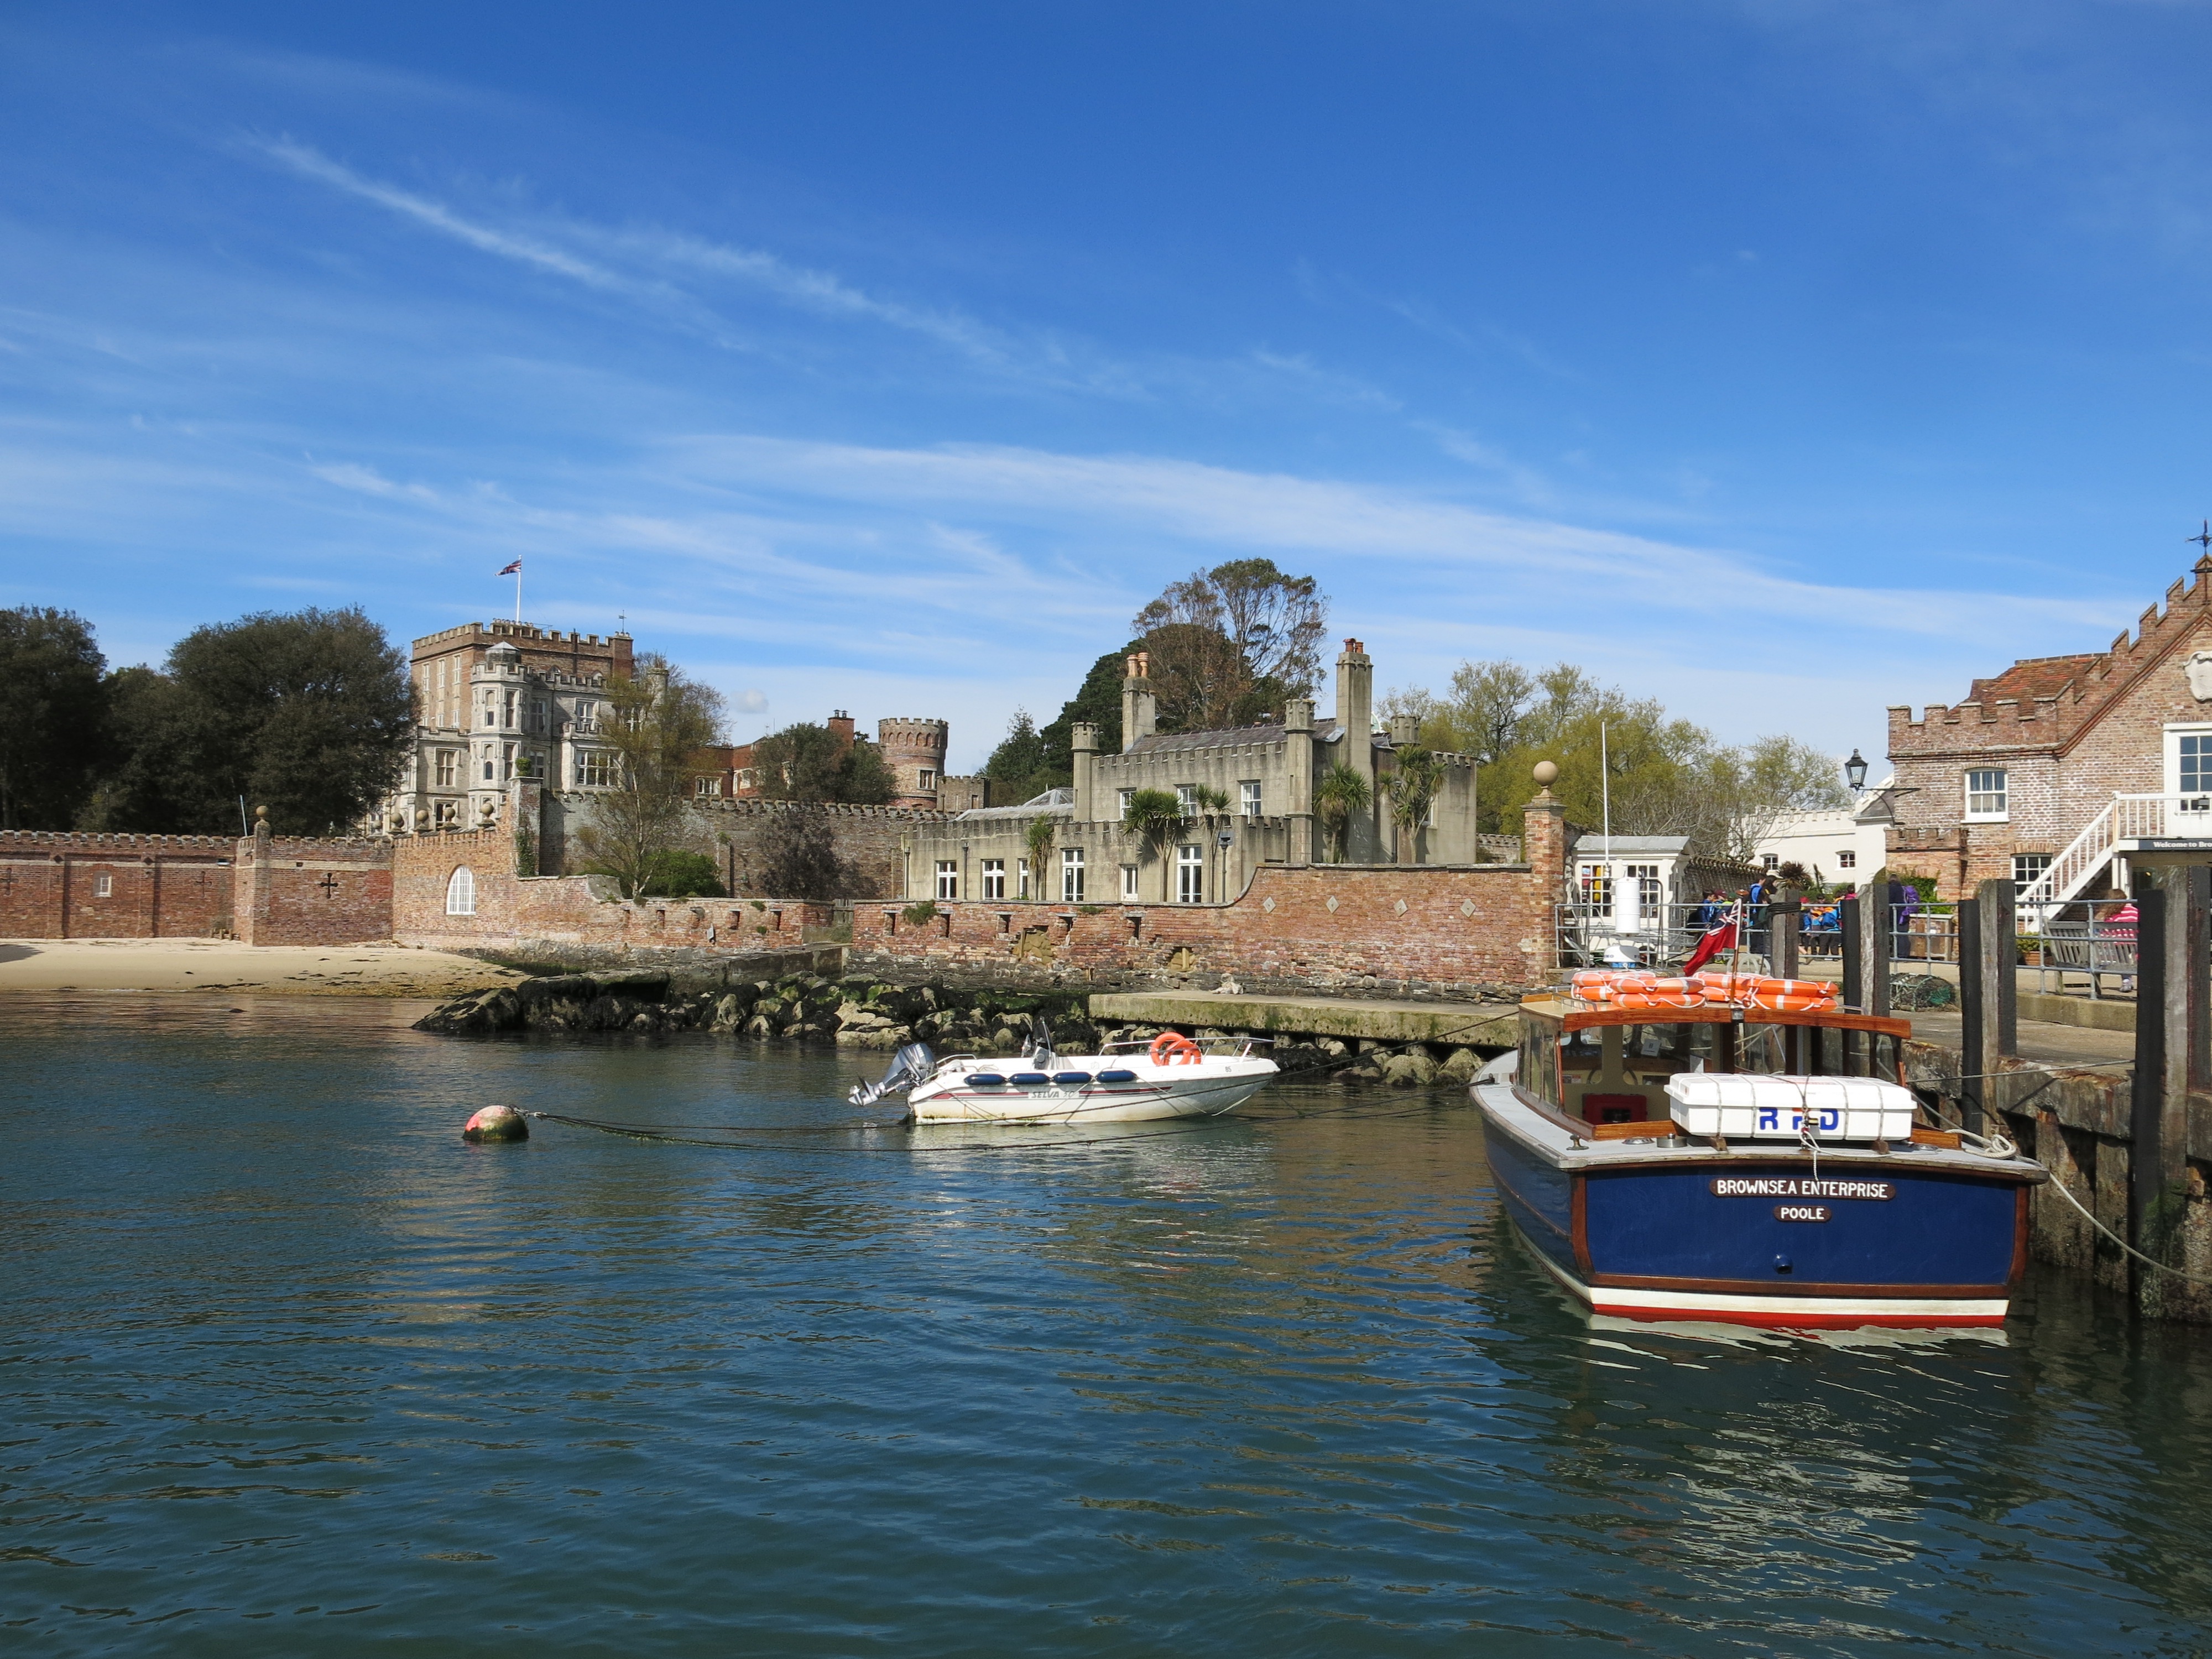
sea, boat, lake, town, river, canal, vacation, travel, coastline, vehicle, bay, island, castle, harbor, tourism, waterway, body of water, uk, england, hotel, camp, channel, britain, dorset, scout, poole, landform, brownsea, tours, brownsea island